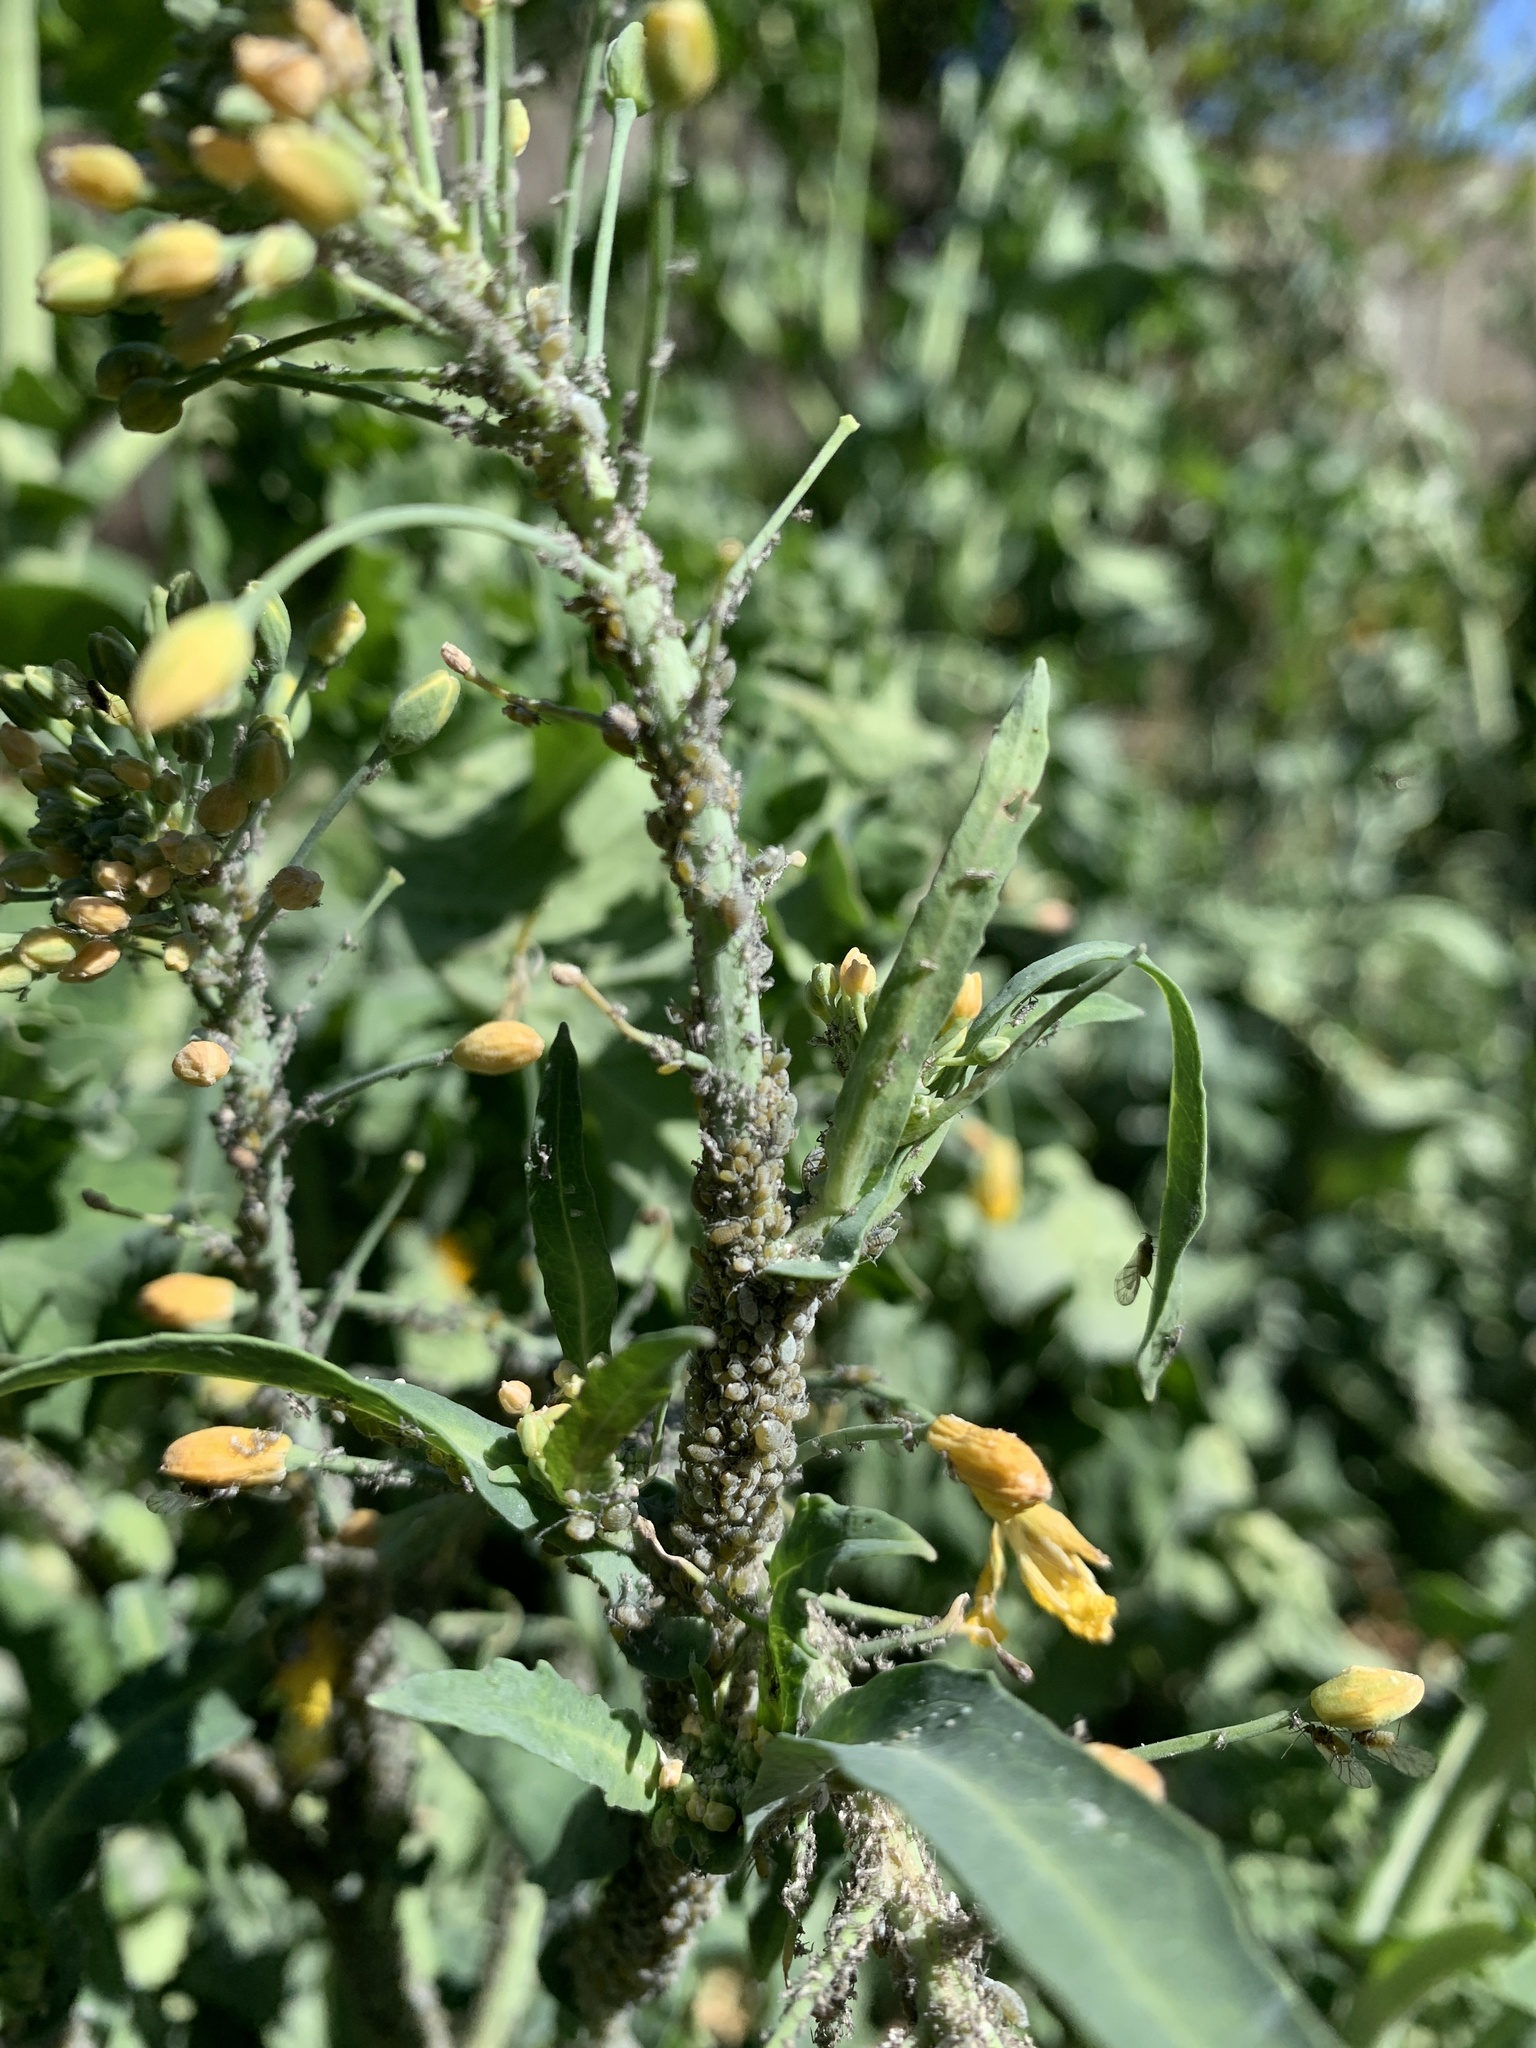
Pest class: cabbage_aphid